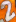
Number: 2